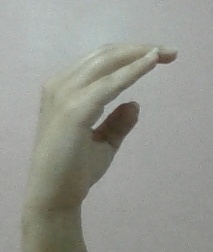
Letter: jeem